District Museum Building, Bydgoszcz

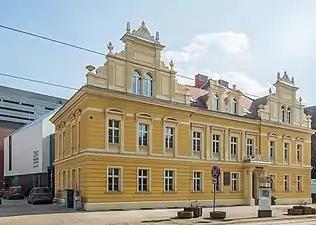
View from Gdanska Street

The District Museum Building in Bydgoszcz is an historical building in Bydgoszcz located at 4 Gdańska Street.